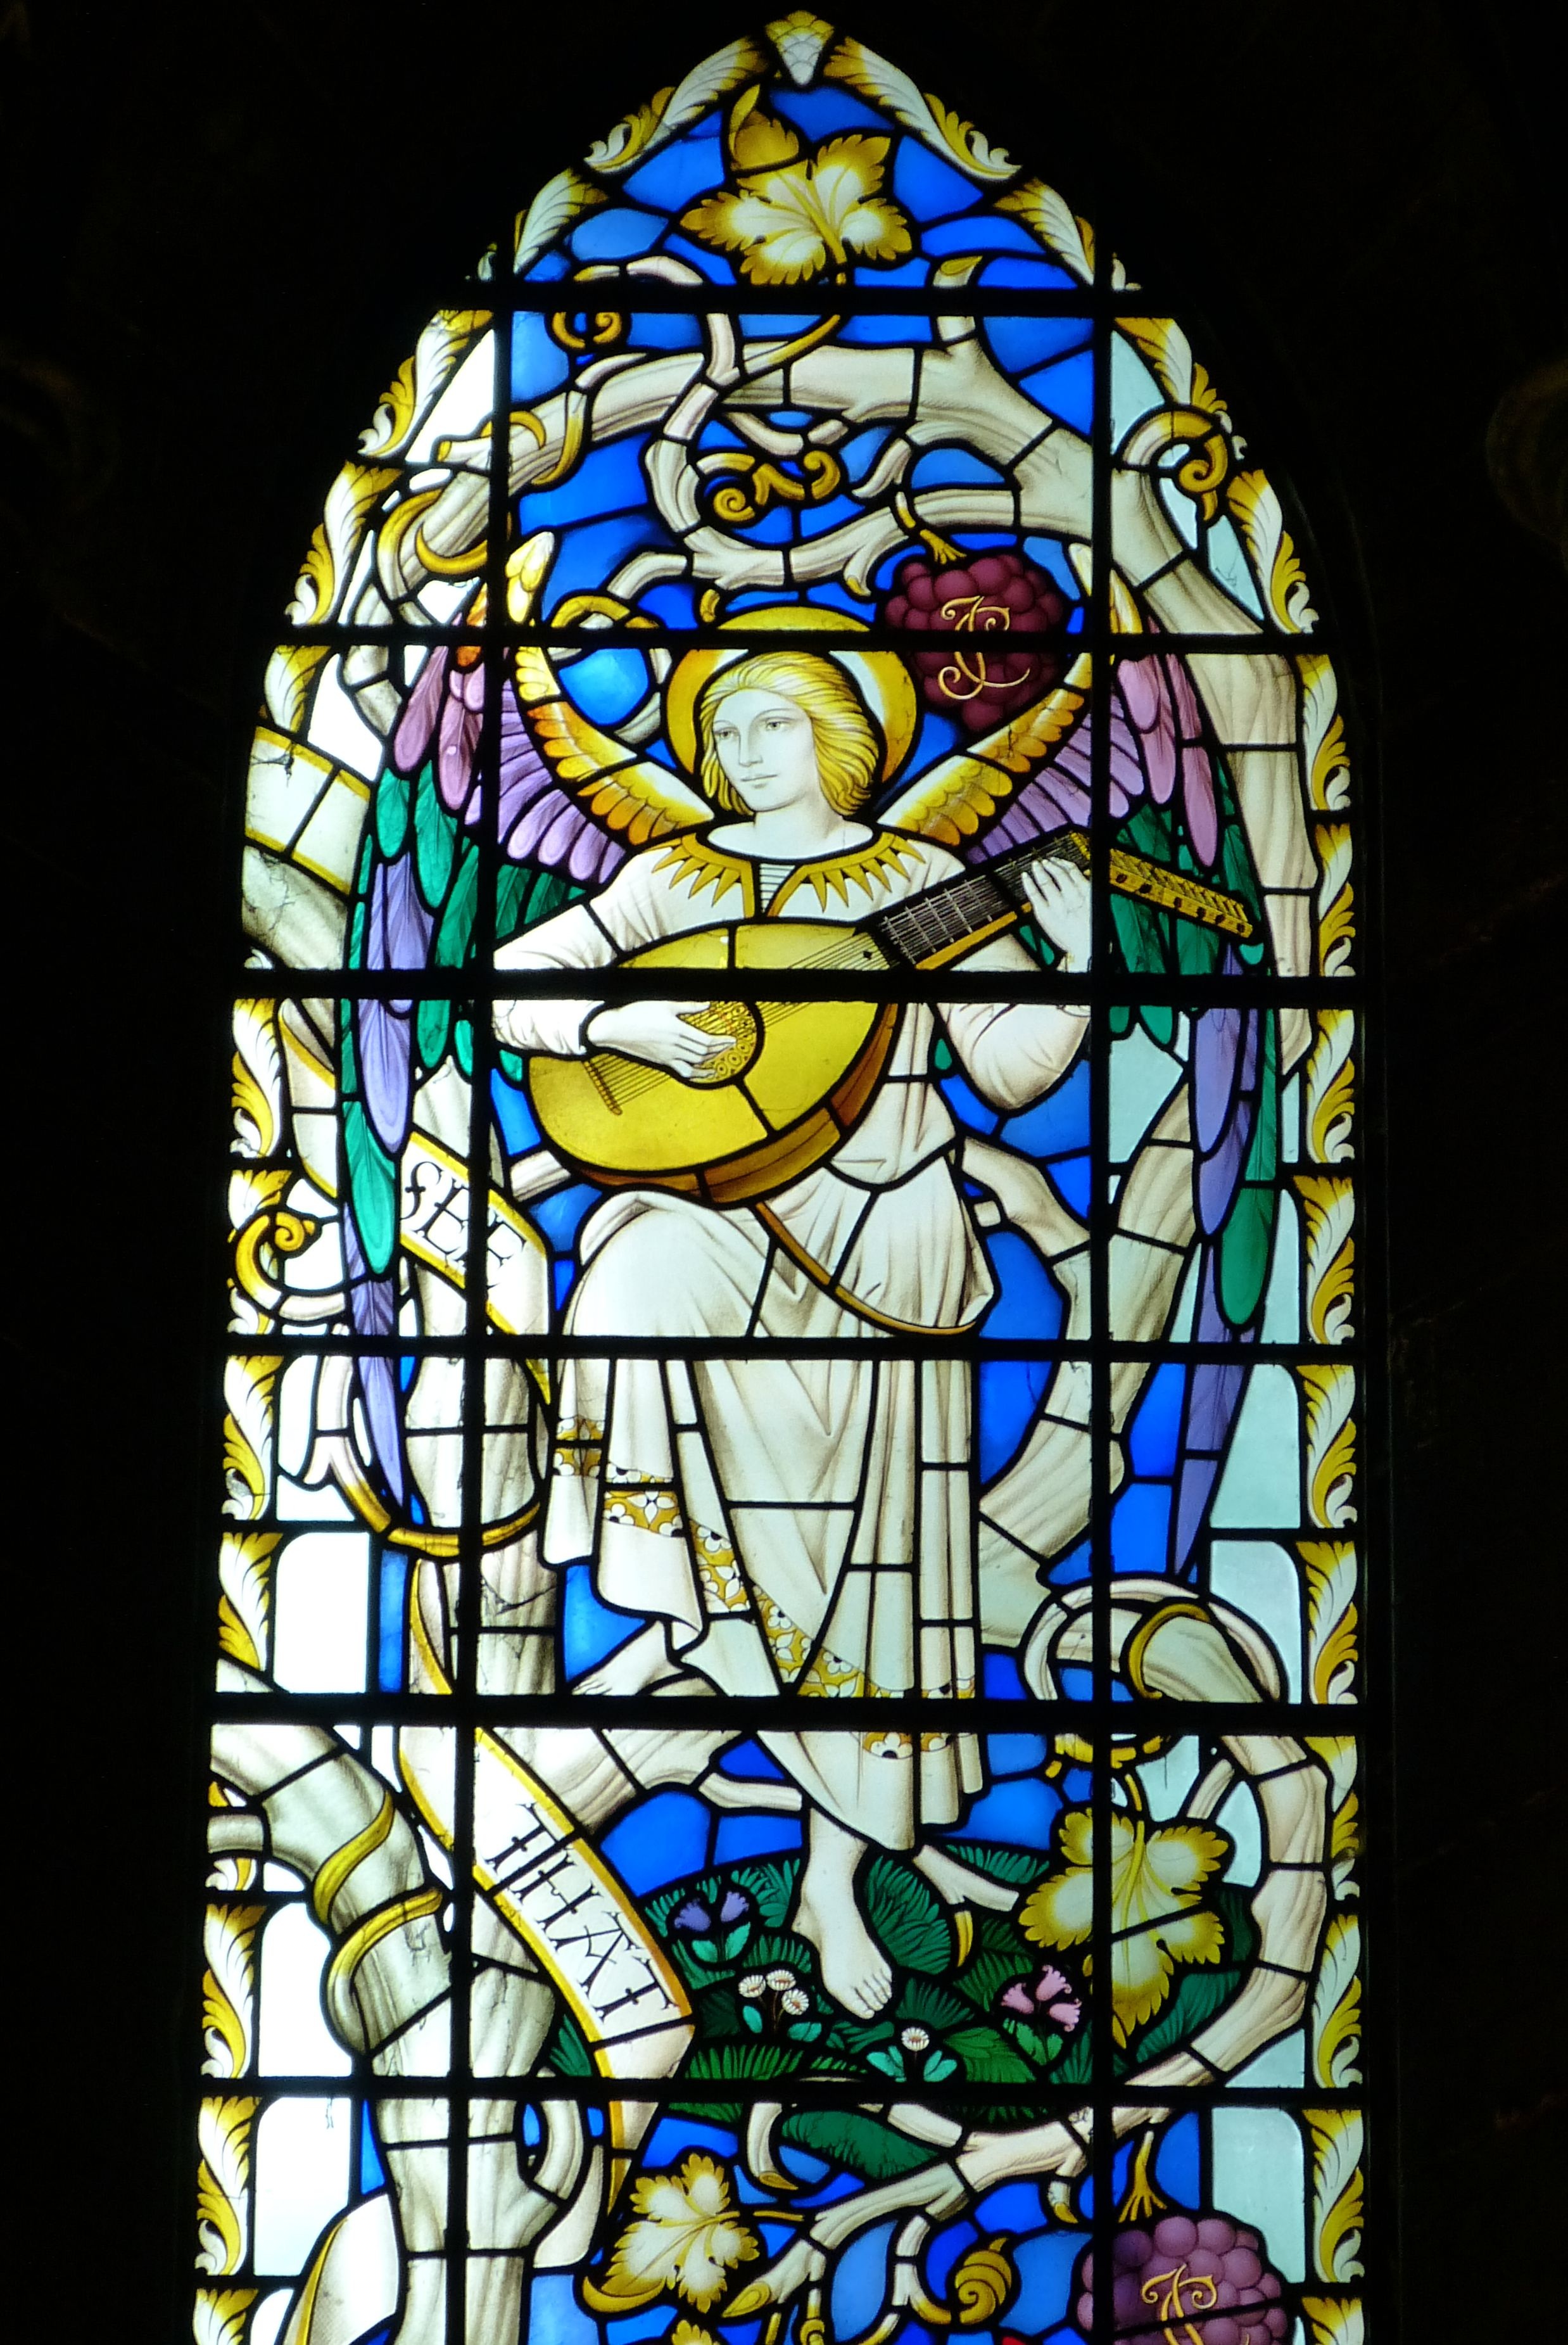
music, guitar, window, glass, instrument, religion, church, material, stained glass, angel, faith, symmetry, christianity, image, loud, church window